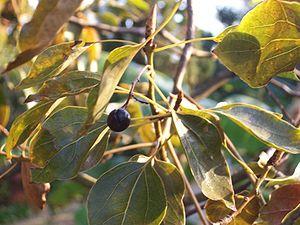
Camphrier (Cinamommum camphora) - fruit, La Réunion
Le camphrier ou arbre à camphre est une espèce d'arbres de la famille du laurier dont on extrait le camphre par distillation de son bois, dit « bois de Ho ».